Bei'anhe station

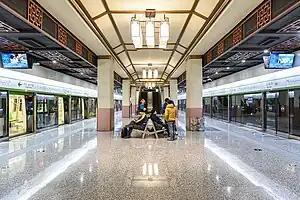
Platform

Bei'anhe station is a station on the Line 16 of the Beijing Subway. The station opened on December 31, 2016.